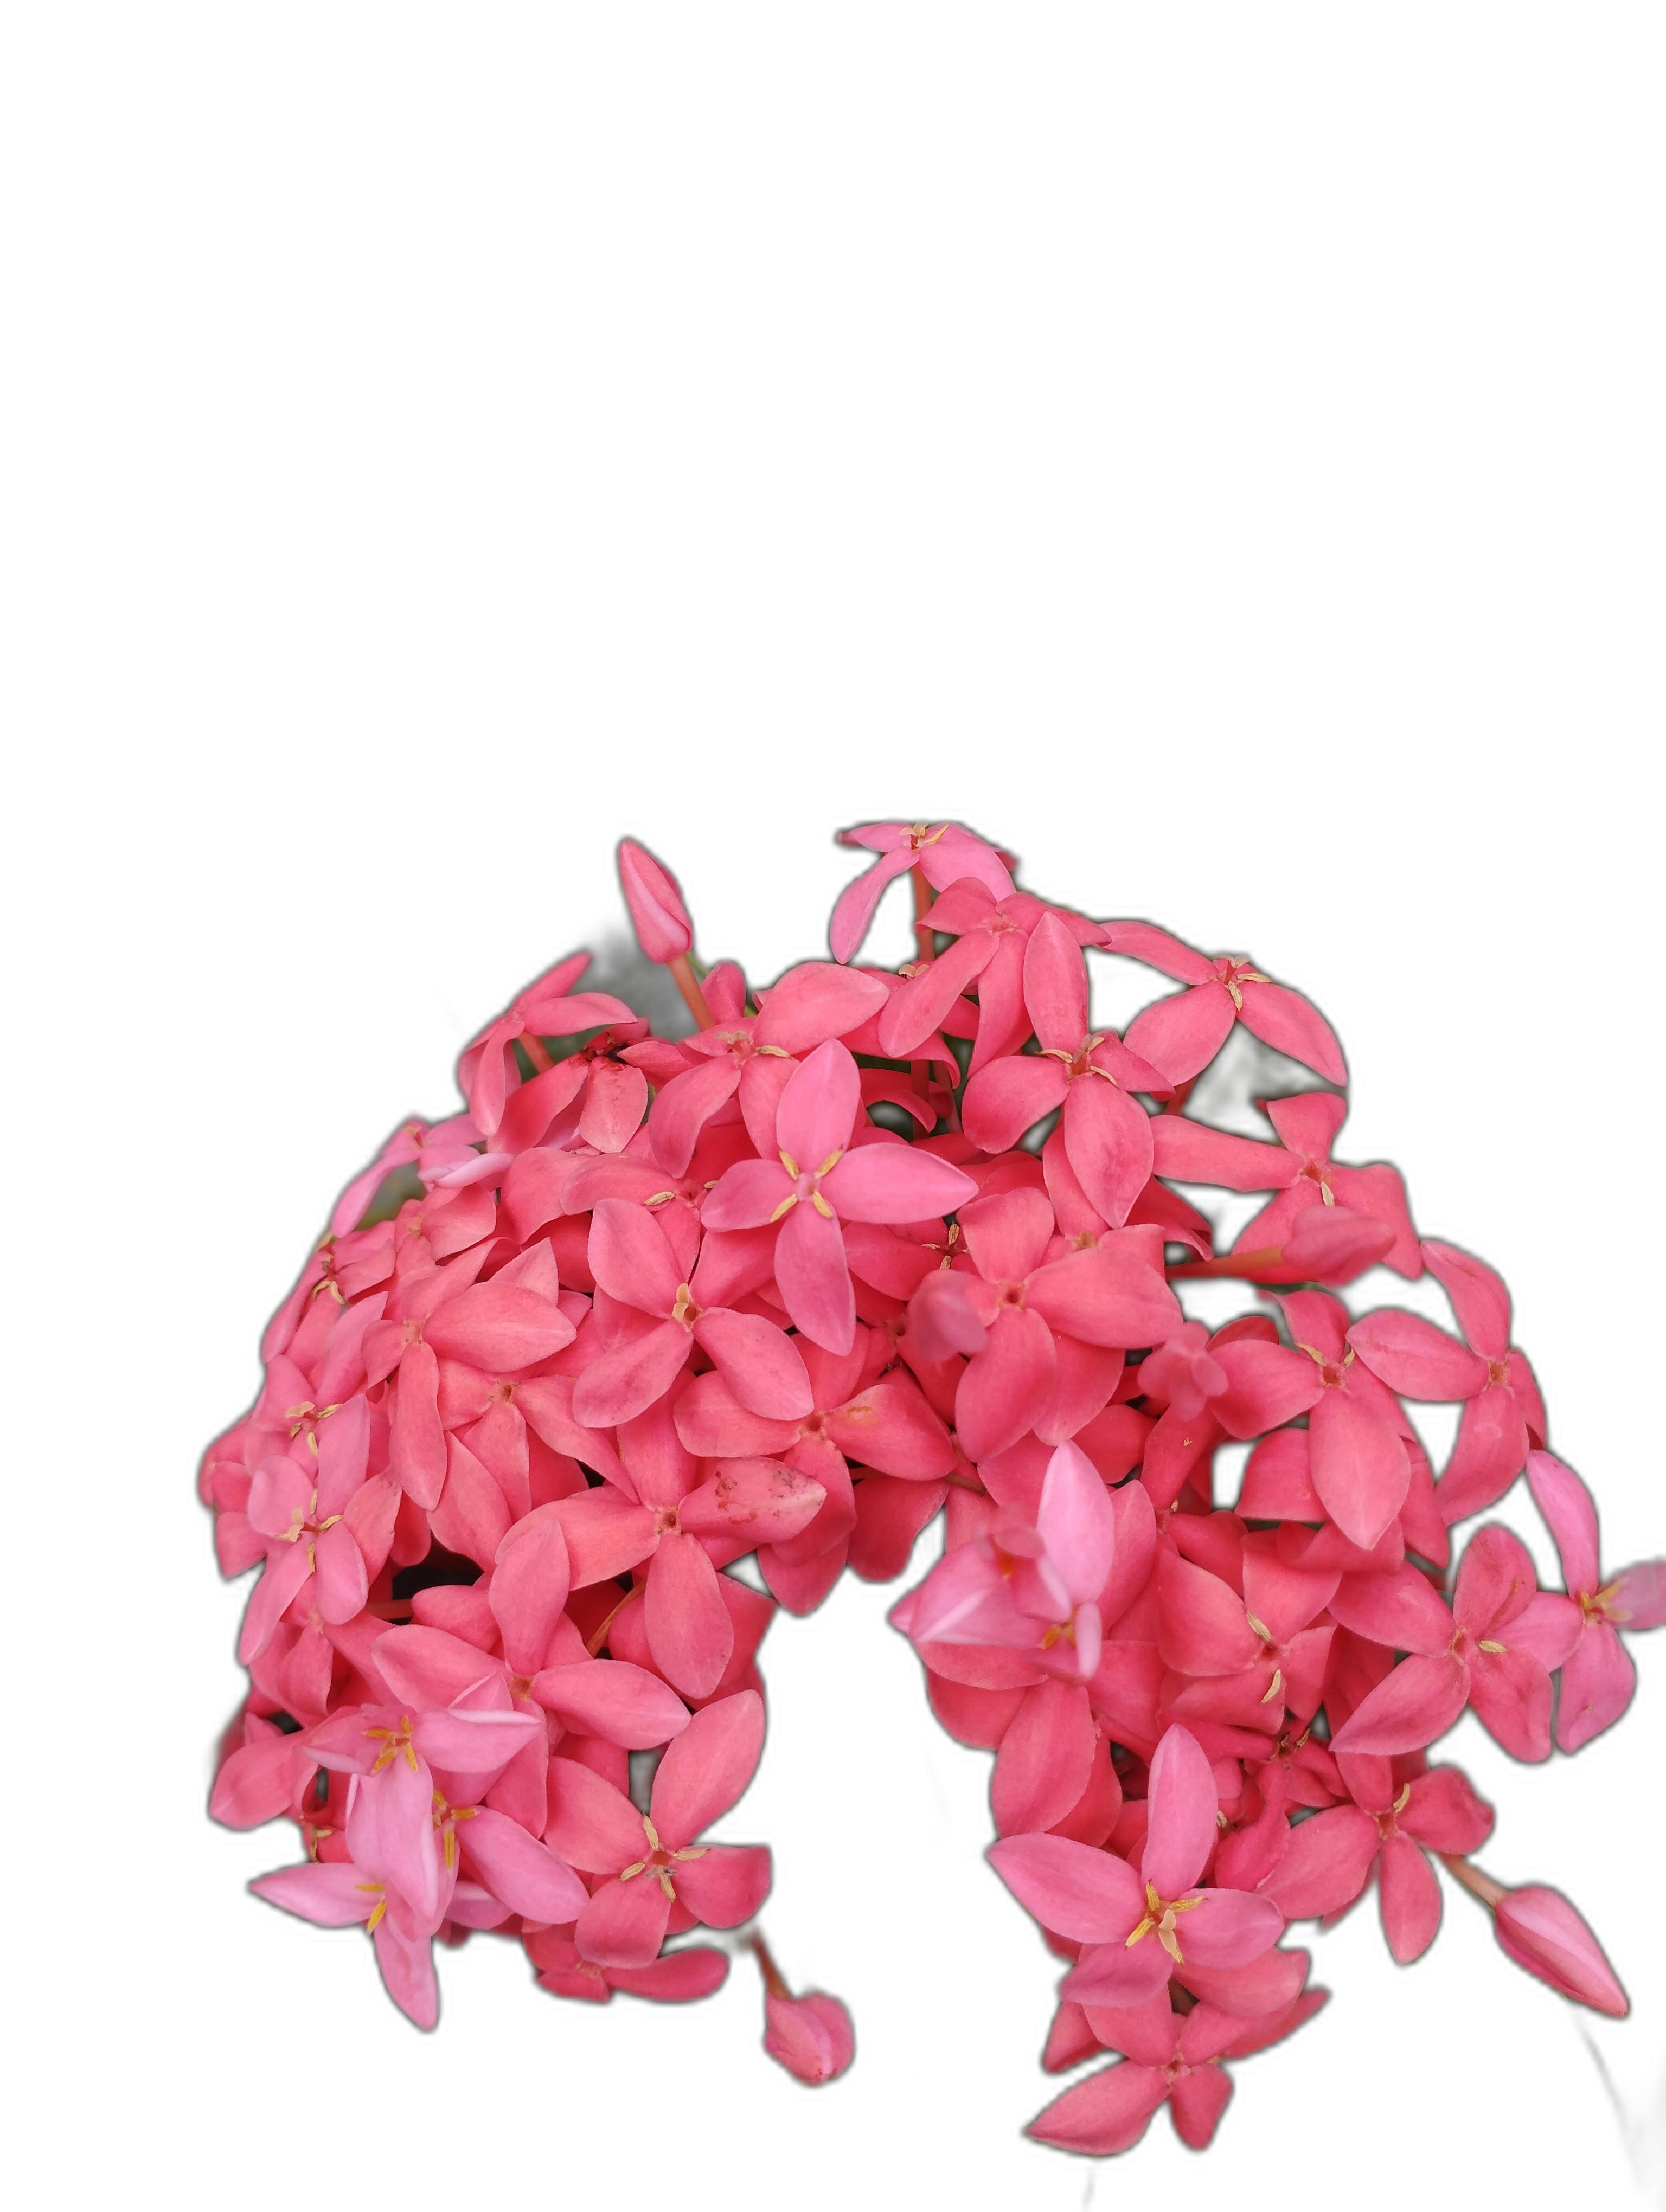
Label: Jungle geranium